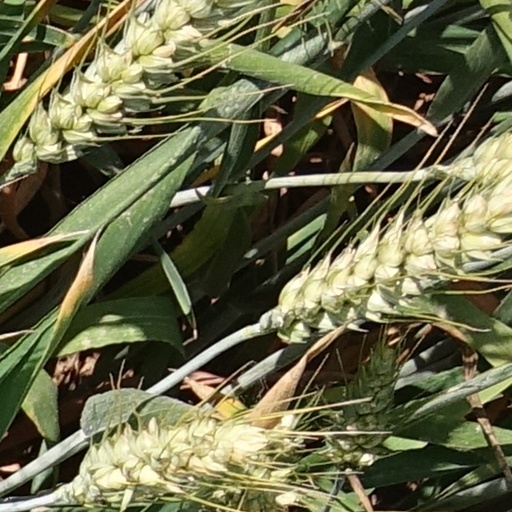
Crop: wheat